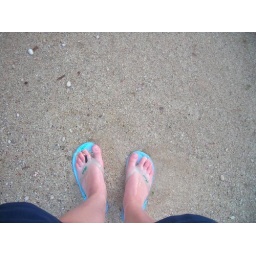
standing in the water